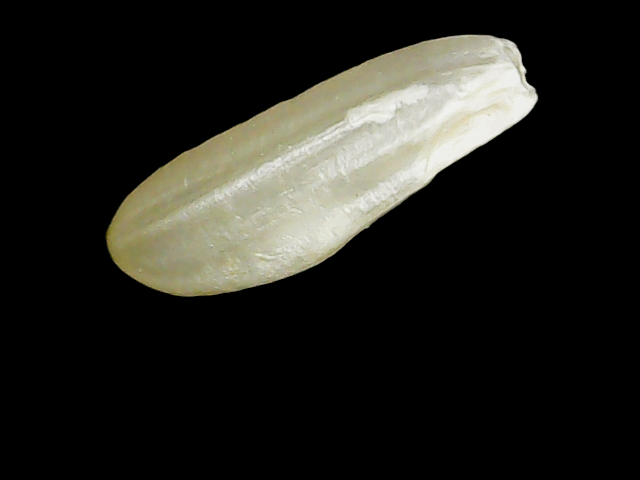
Rice variety: Binadhan23